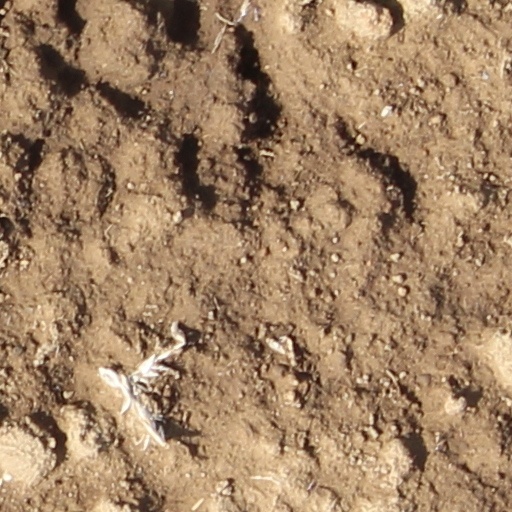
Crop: wheat